Friso-Hollandic Wars

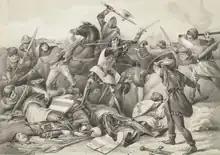
William IV is killed at the Battle of Warns (anonymous lithograph)

In 1345 war erupted again when William IV called his vassals together and crossed the Zuiderzee to Friesland on 26 September. William IV had fought against the Muslims in Granada, travelled through Venice and Cyprus to the Holy Land, and had been on crusade against the pagan Prussians three times. He was not only count of Holland, but also of Zeeland and Hainaut in modern-day Belgium.